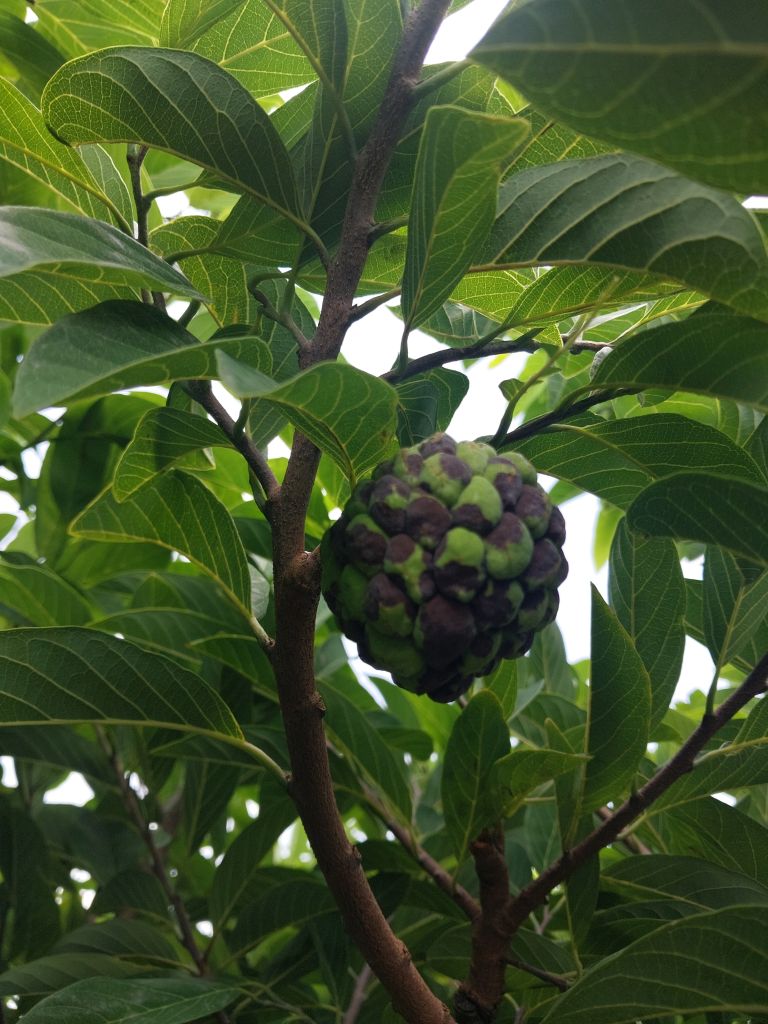
Disease label: Diplodia Rot